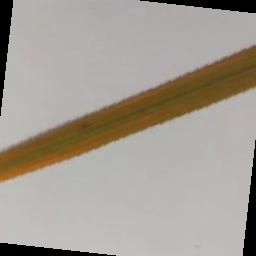
Label: Rice___Brown_Spot